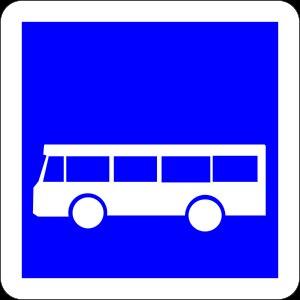
Il existe 52 signaux routiers d'indication en France.